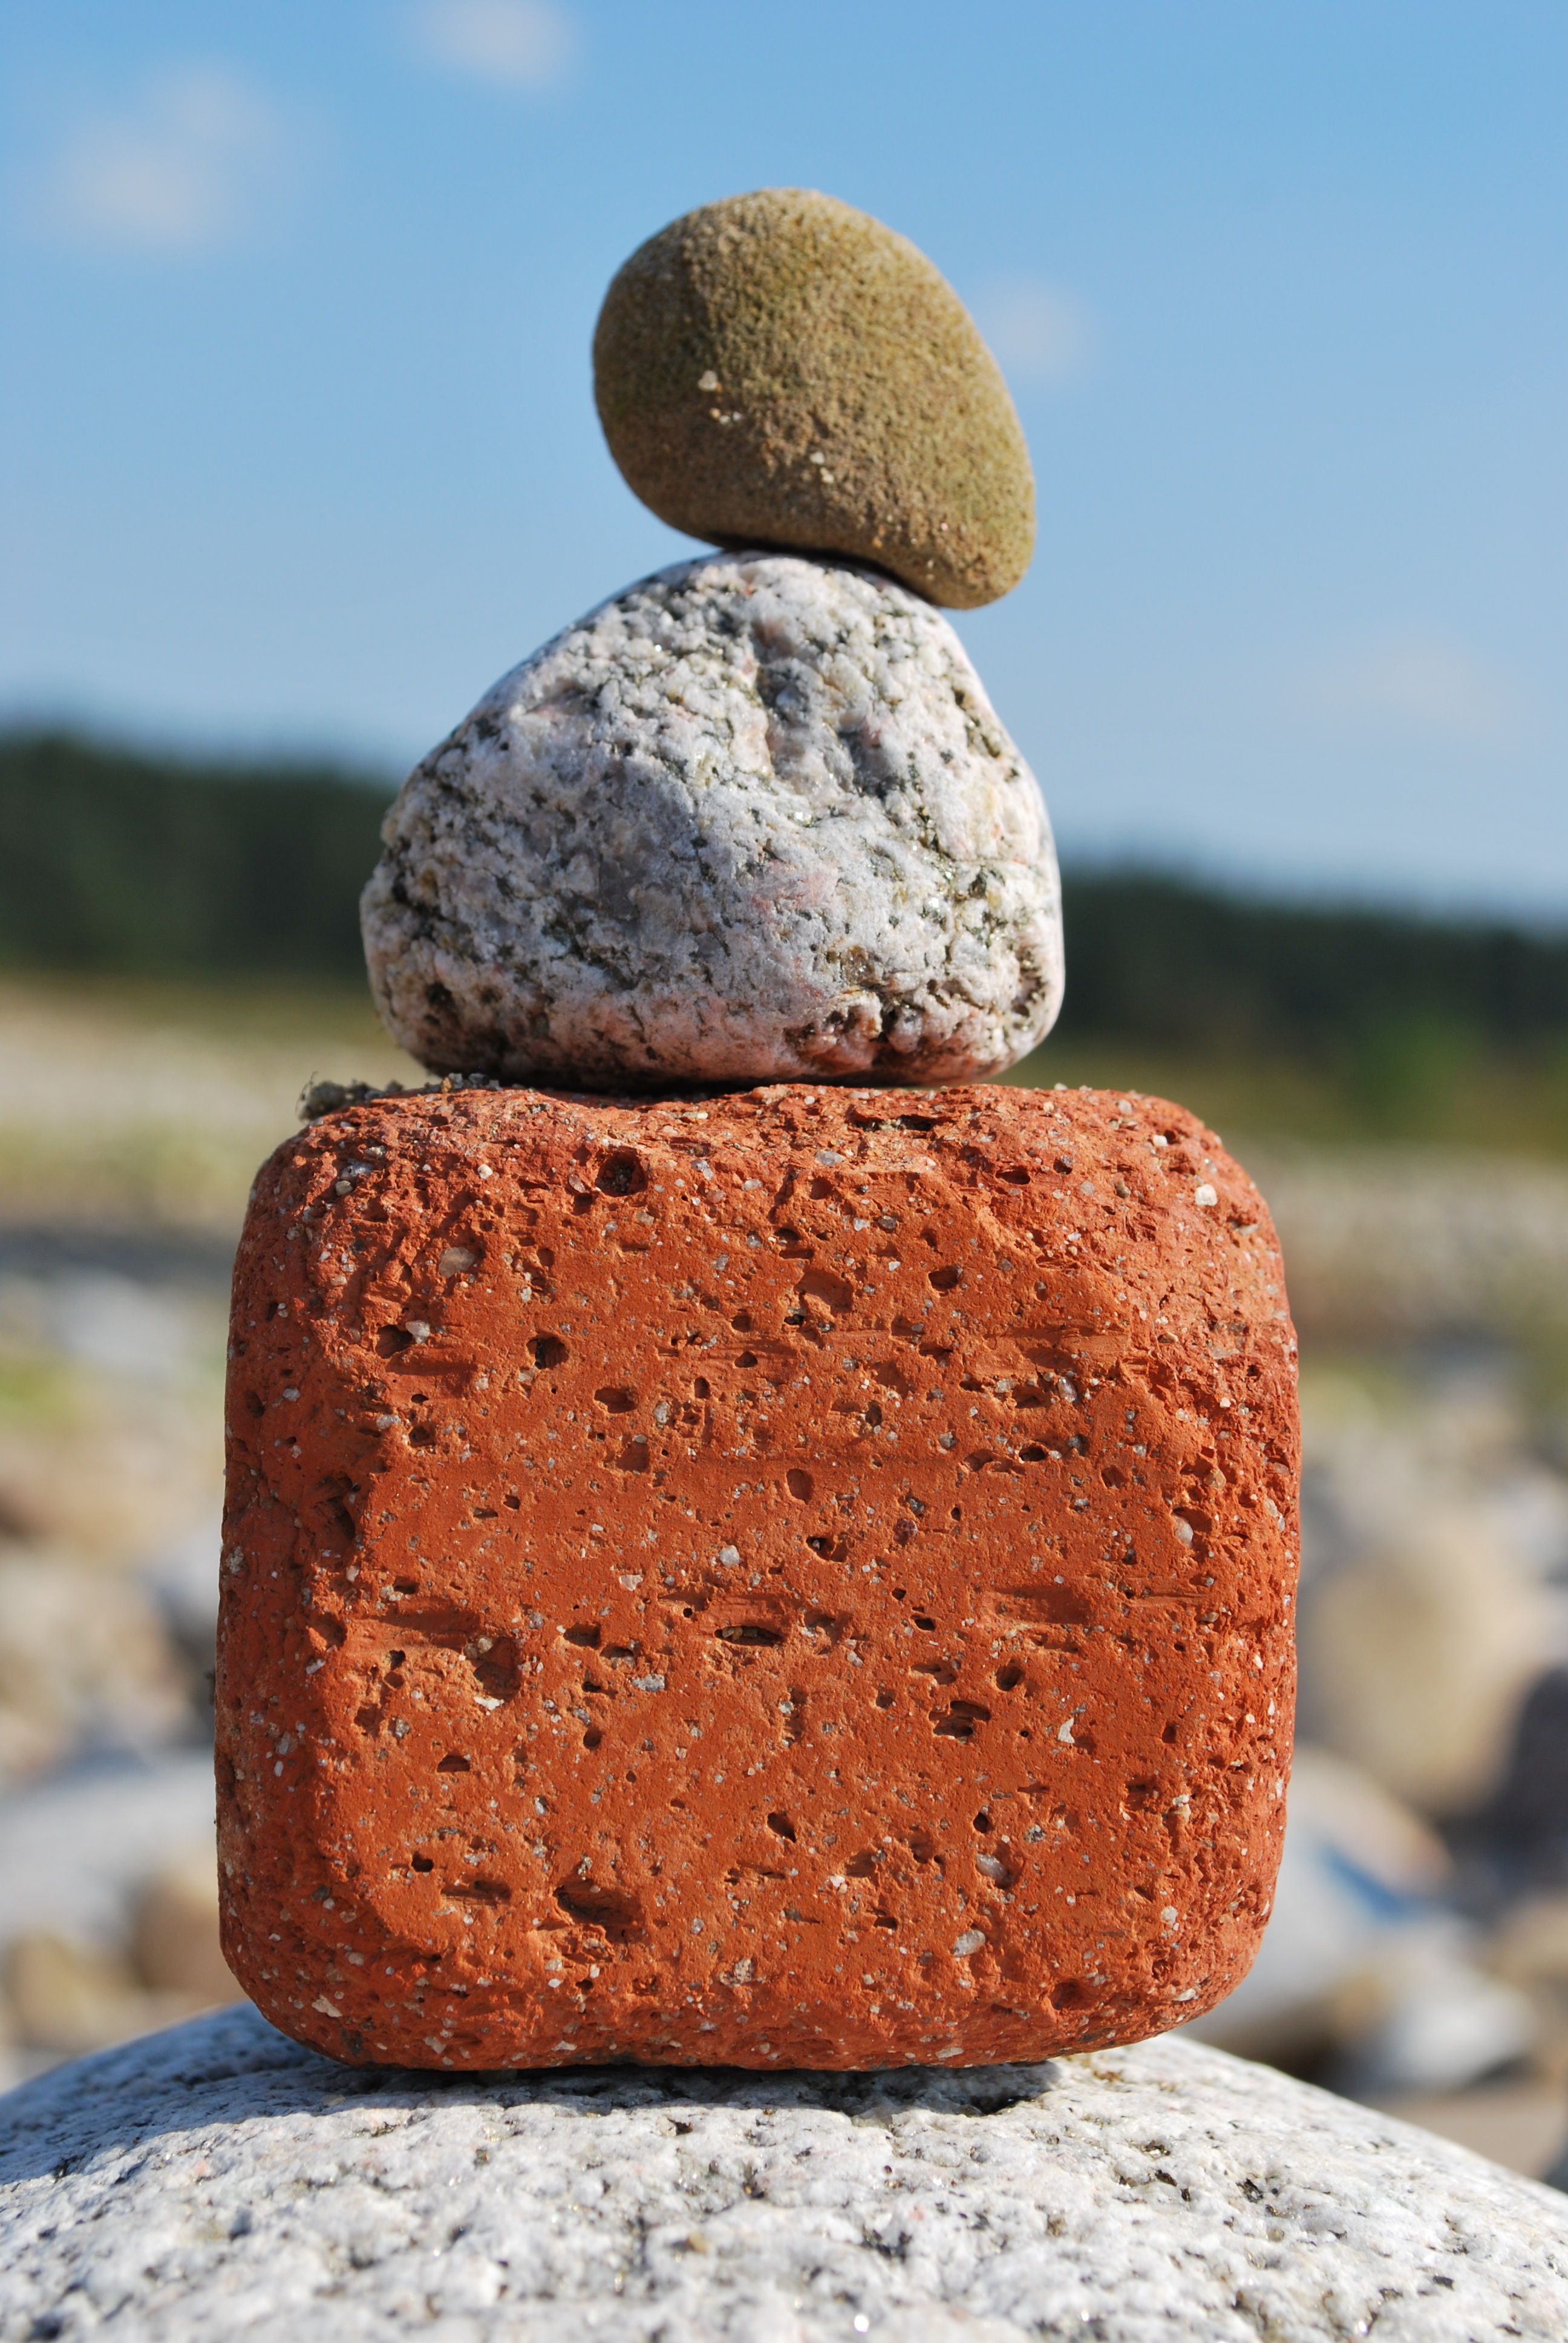
nature, sand, rock, stone, soil, colorful, brick, material, geology, boulder